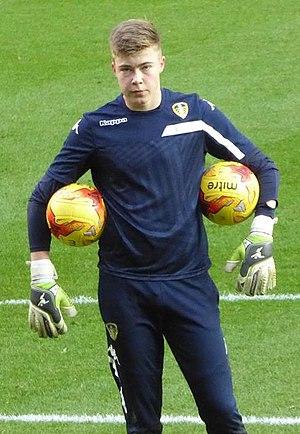
Bailey Peacock-Farrell, né le 29 octobre 1996 à Darlington, est un footballeur international nord-irlandais qui évolue au poste de gardien de but au Burnley FC.